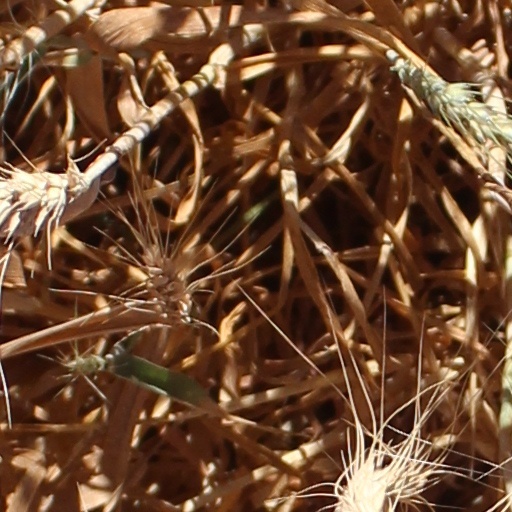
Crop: wheat